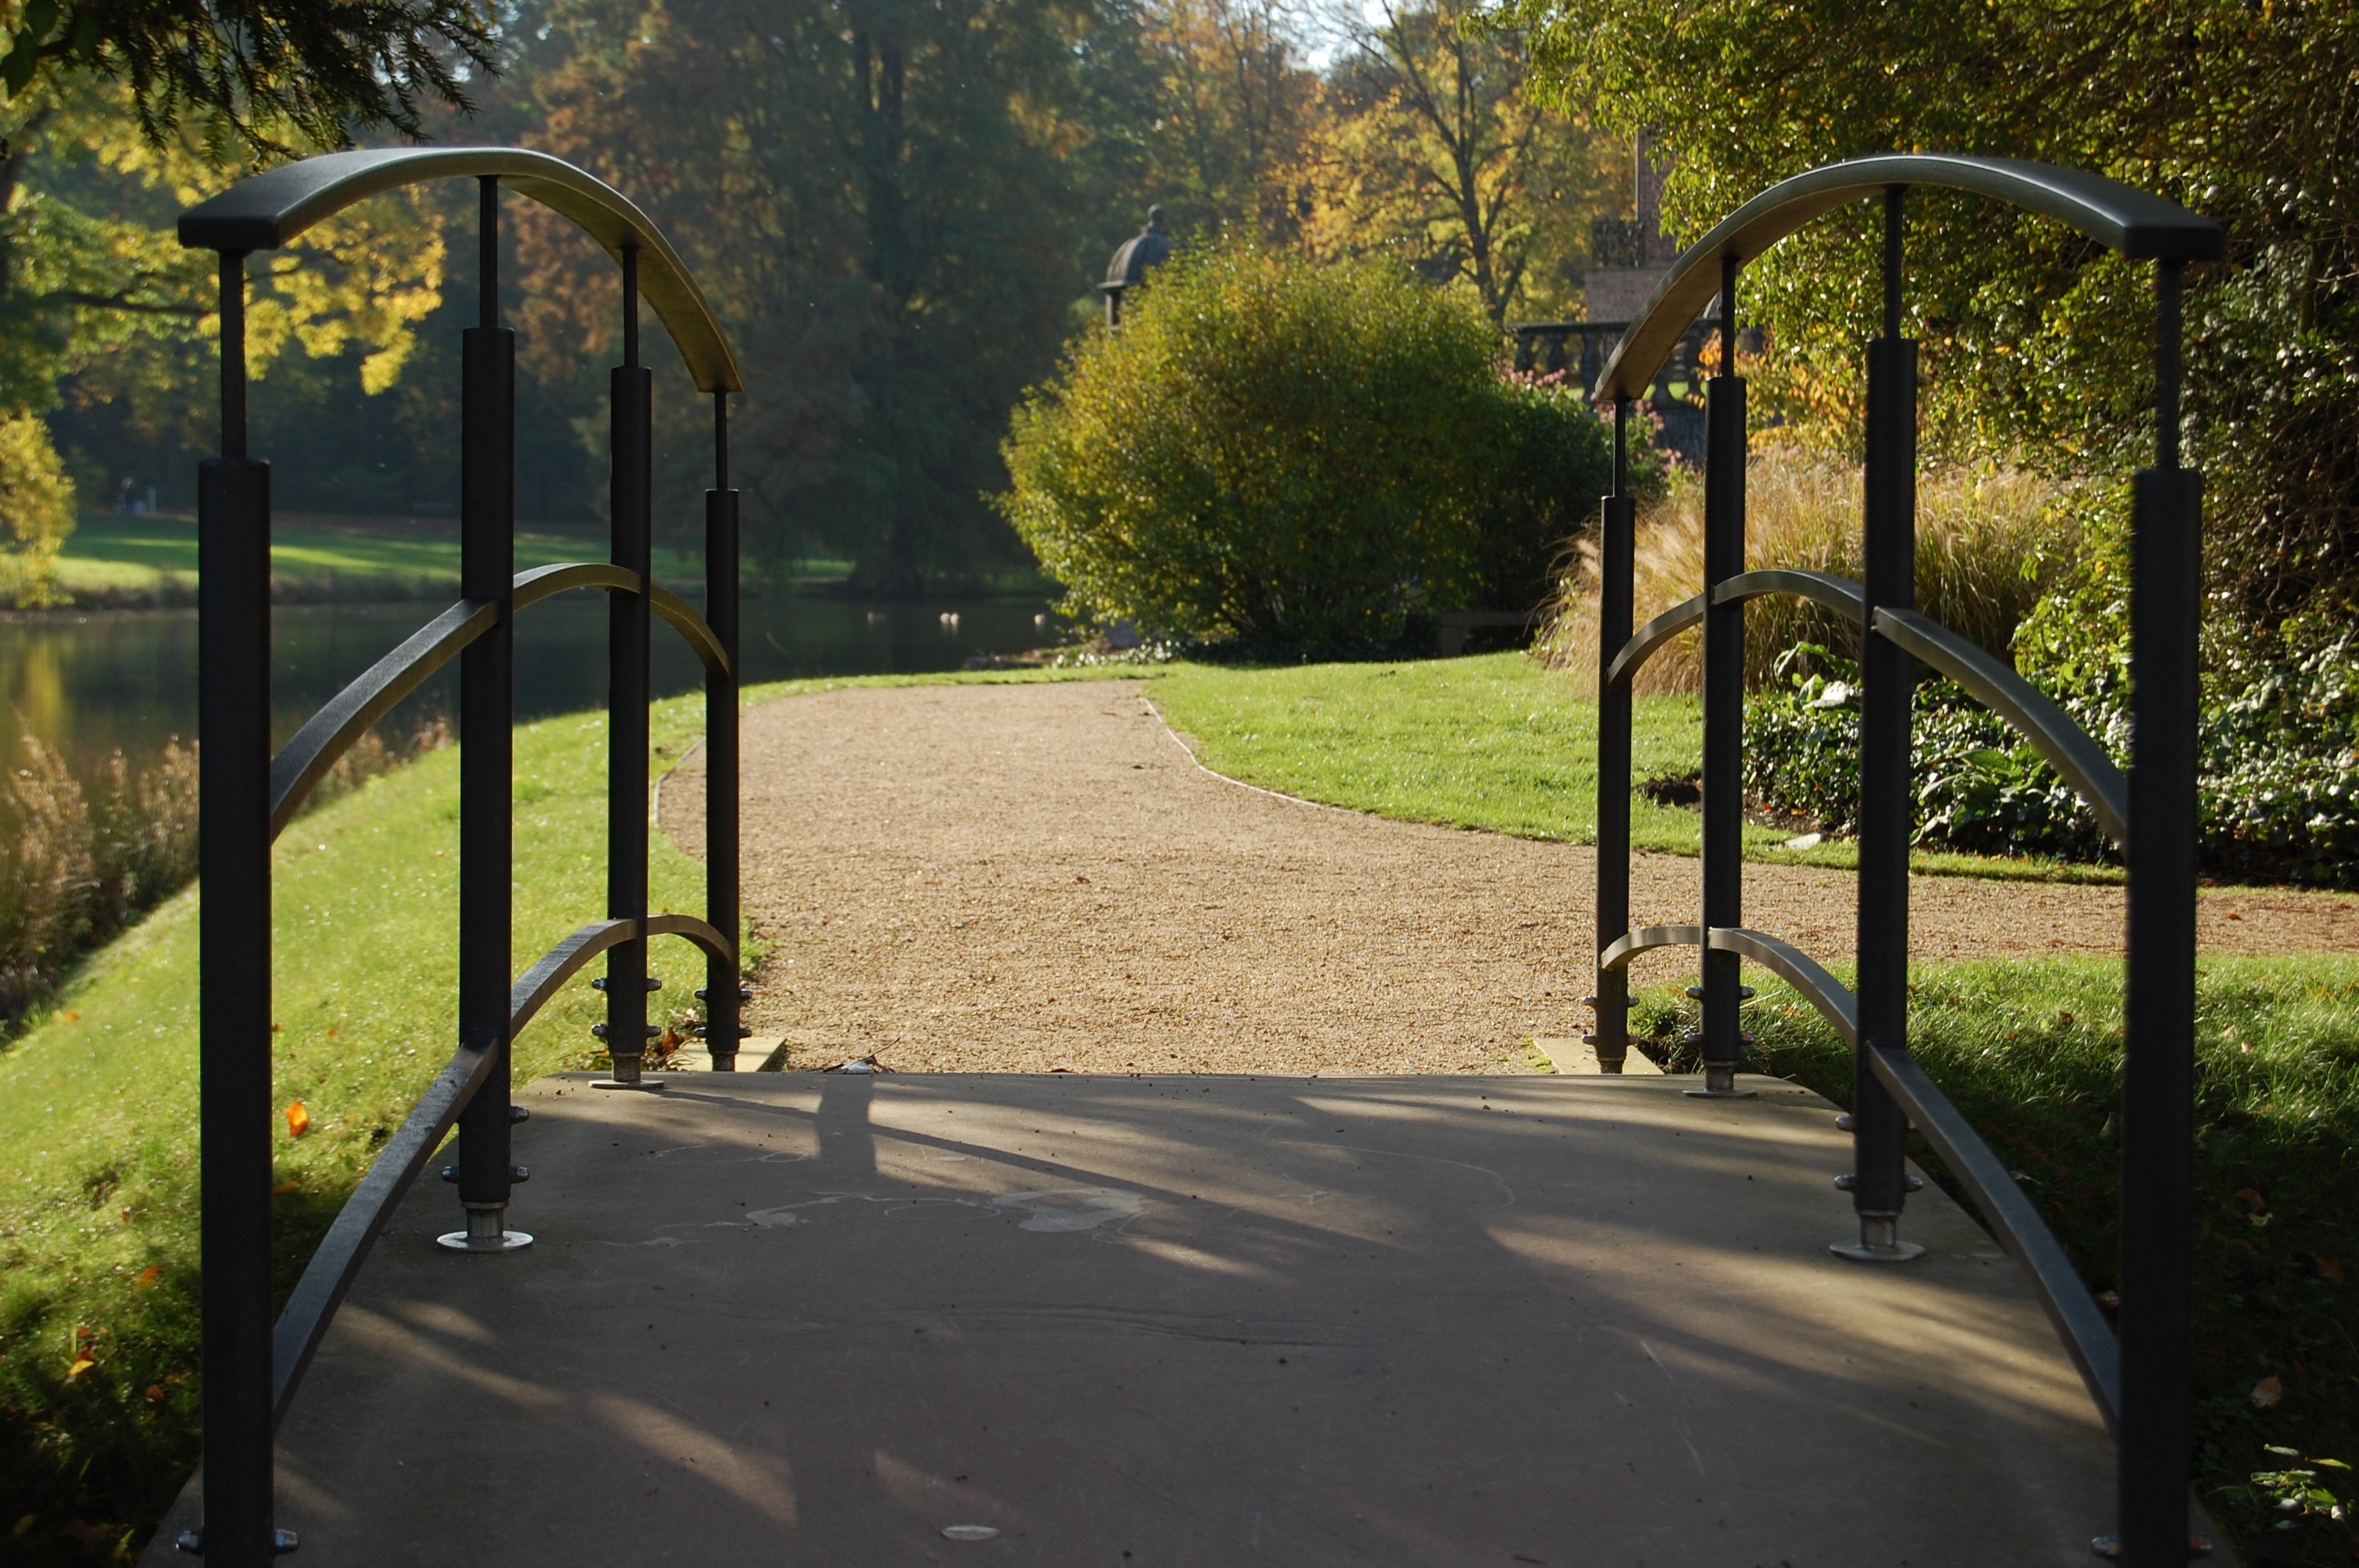
landscape, tree, architecture, sky, lawn, meadow, building, city, summer, pond, arch, green, park, backyard, castle, garden, public space, playground, germany, yard, castle park, schlossgarten, outdoor recreation, human settlement, outdoor structure, outdoor play equipment